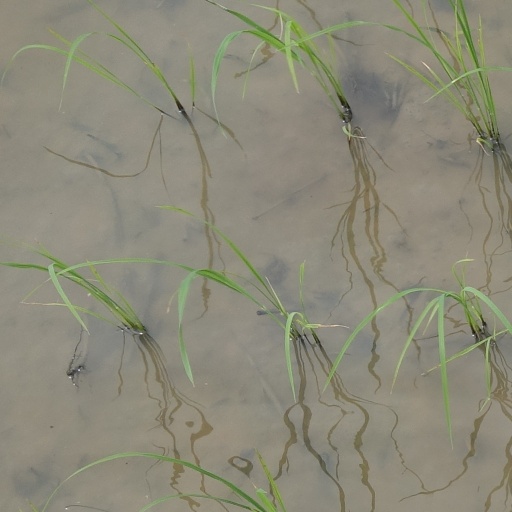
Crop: rice